Tu Huynh

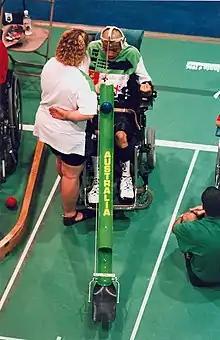
Australian boccia player Tu Huynh with ramp assistant Joanne Titterton in the C1 WAD competition at the 1996 Atlanta Paralympic Games

The pairs C/WAD team of Kris Bignall and Tu Huynh were ranked as the seventh best pair in the world prior to the start of the games. They surprised the world when they won a bronze medal after beating Spain and New Zealand in the preliminaries, and after beating an American pair in the bronze medal match. The play-off for the bronze medal put a lot of pressure on the pair, as a result Bignall and Huynh developed the nickname 'Gruesome Twosome' in an attempt to psych out their opponents. Their medal was the first medal Australia had won in this sport in international competition.